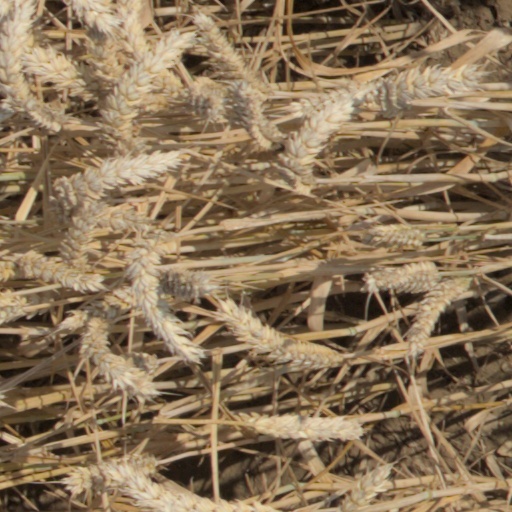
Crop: wheat